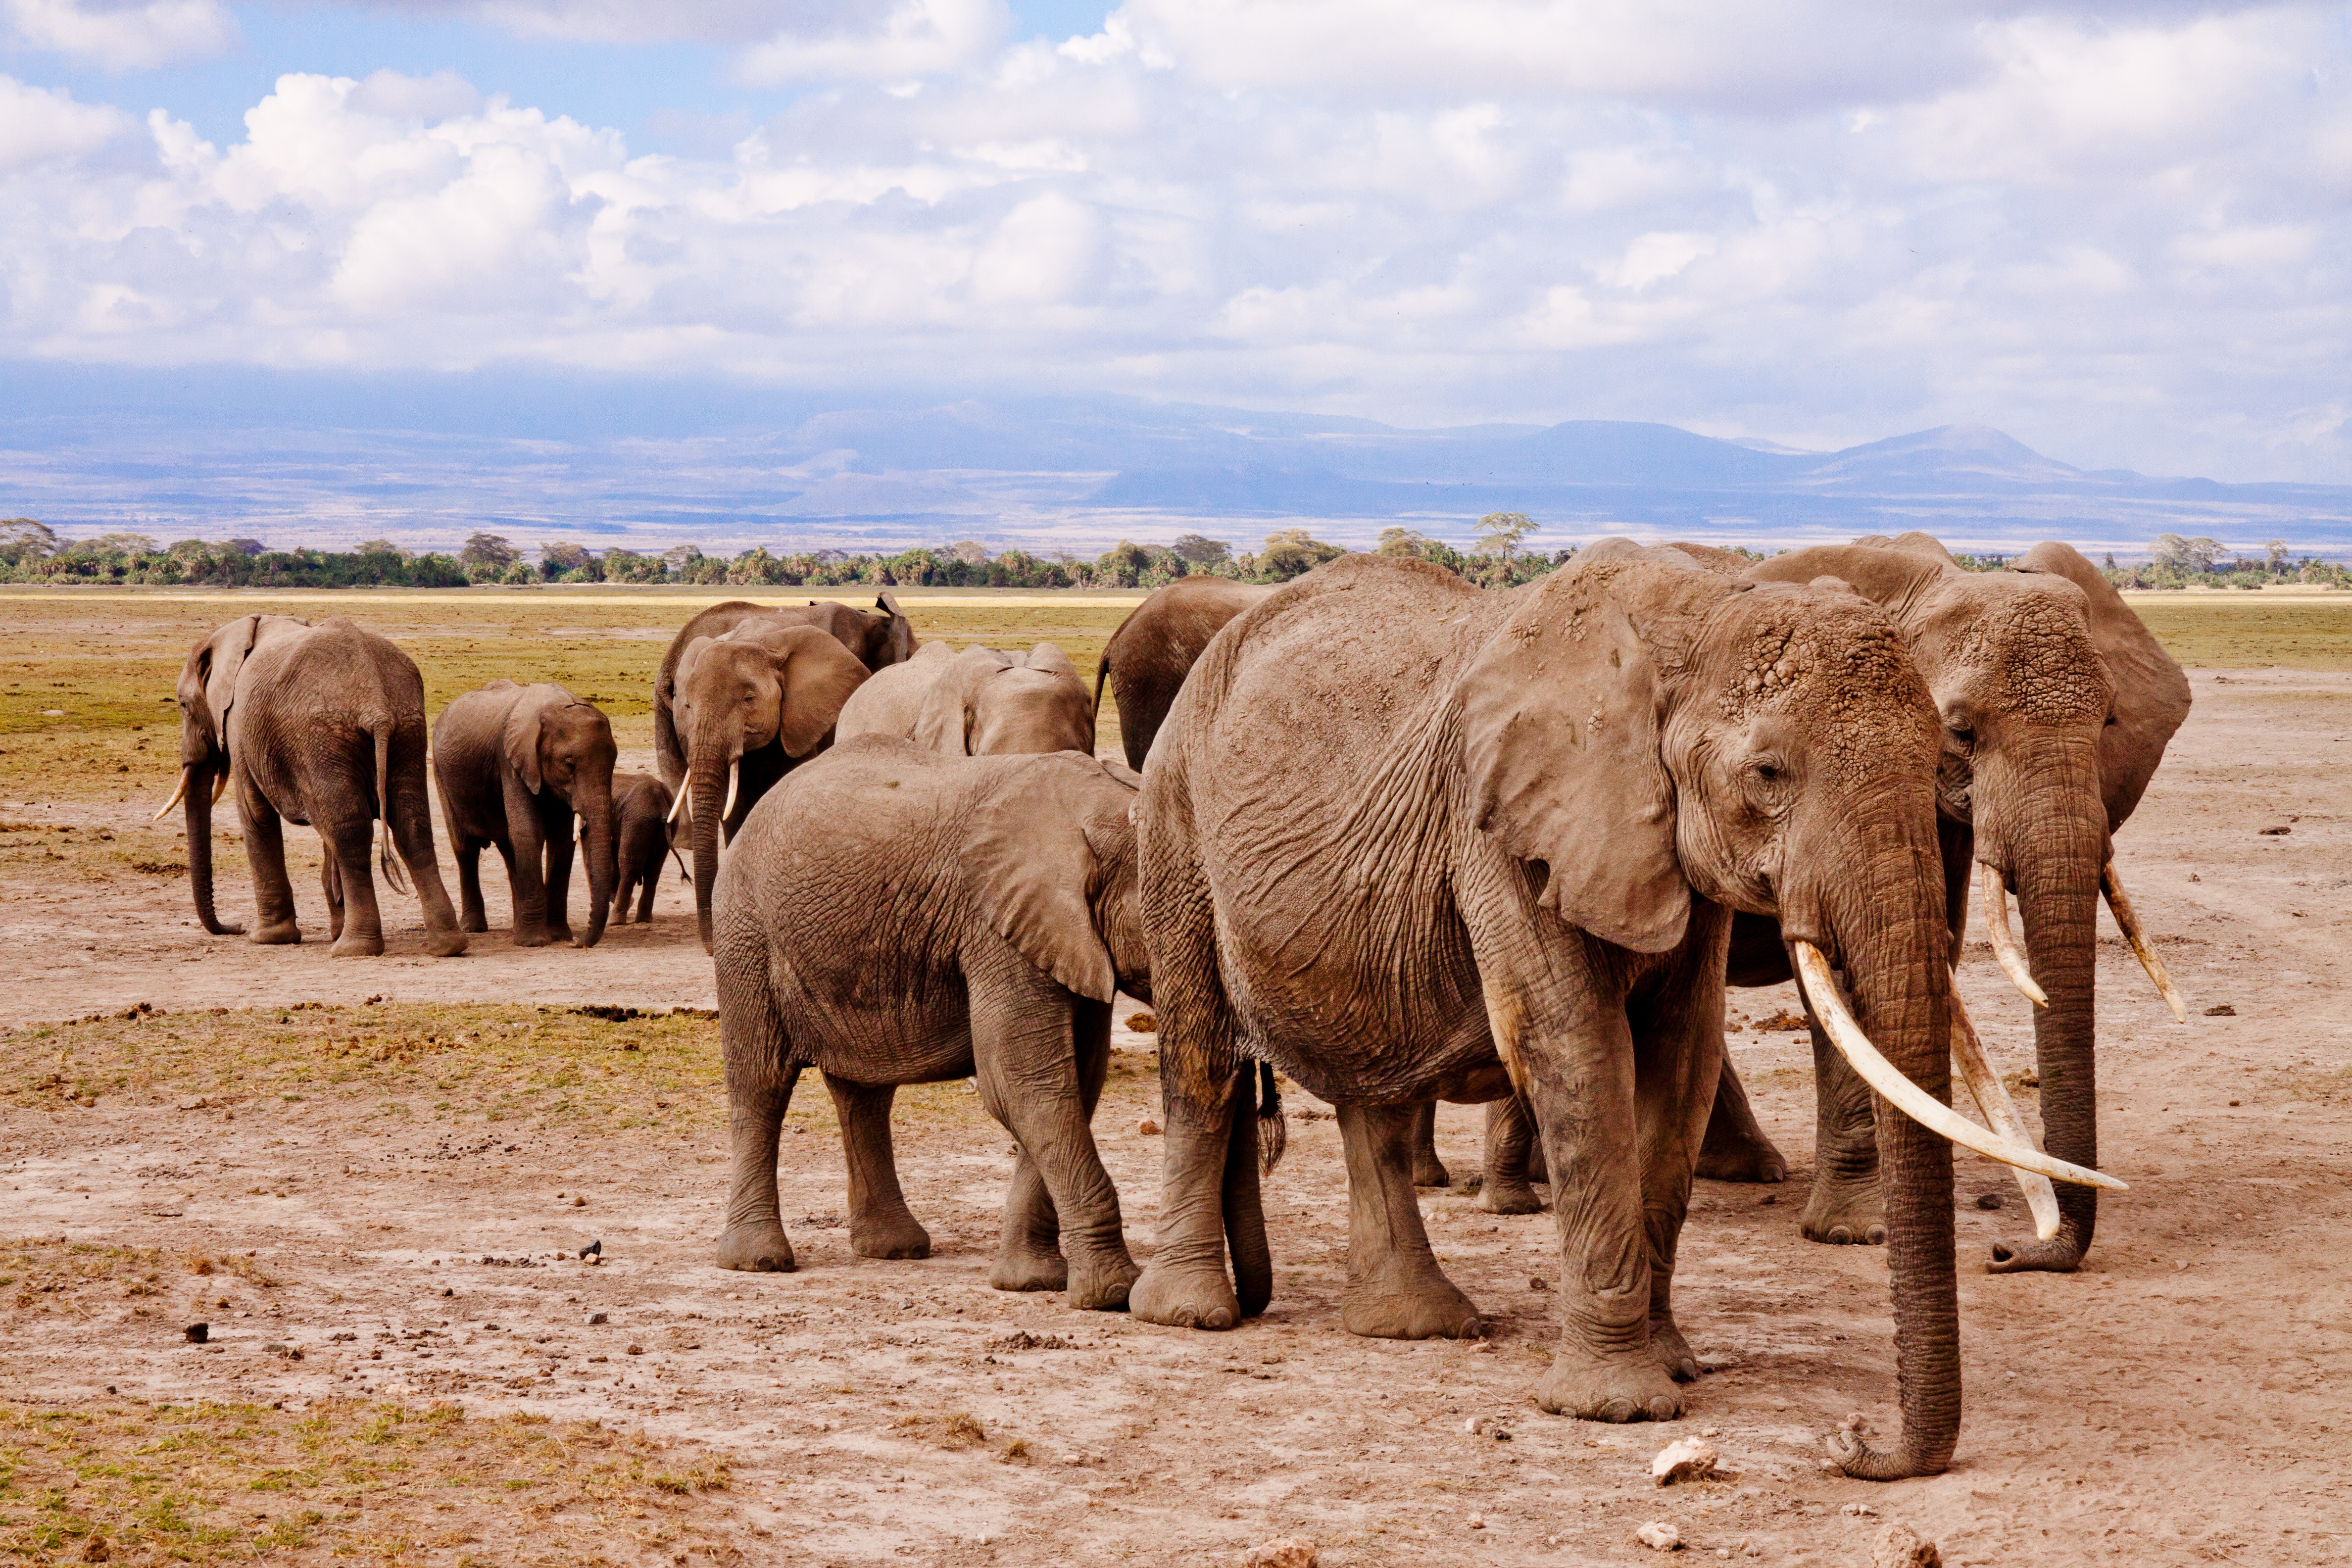
adventure, animal, wildlife, wild, herd, grazing, africa, mammal, national park, fauna, savanna, plain, elephant, grassland, mammals, safari, elephants, amboseli, kenya, big five, indian elephant, african elephant, cattle like mammal, elephants and mammoths